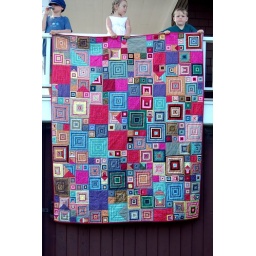
A variation of the blue and white quilt in the Kaffe Fassett book. I used about 20 different striped fabrics-